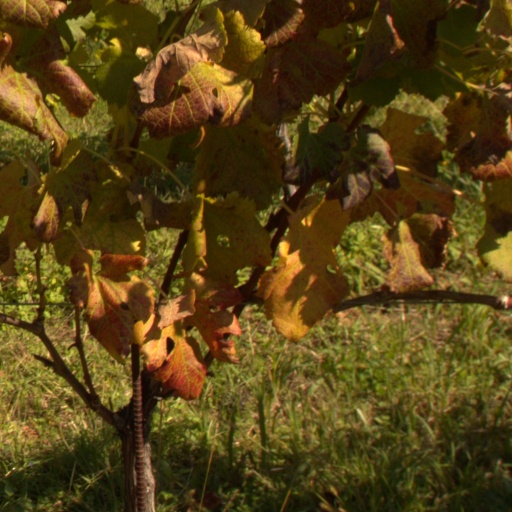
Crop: grape